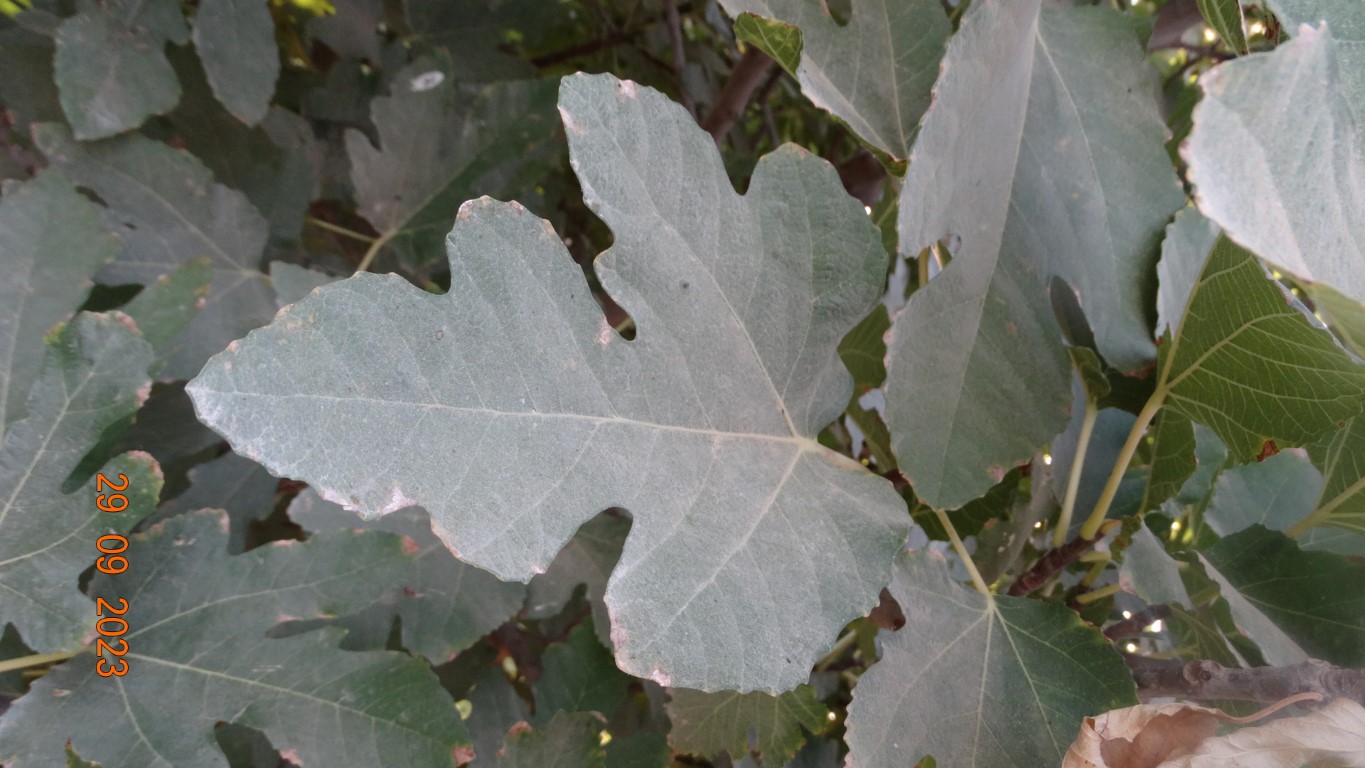
Label: healthy